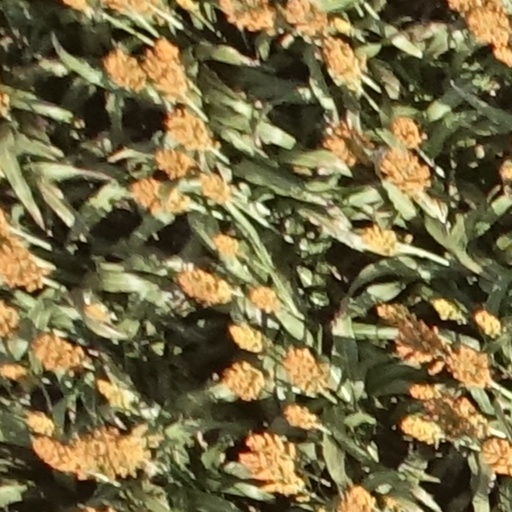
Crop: sorghum